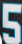
Number: 5